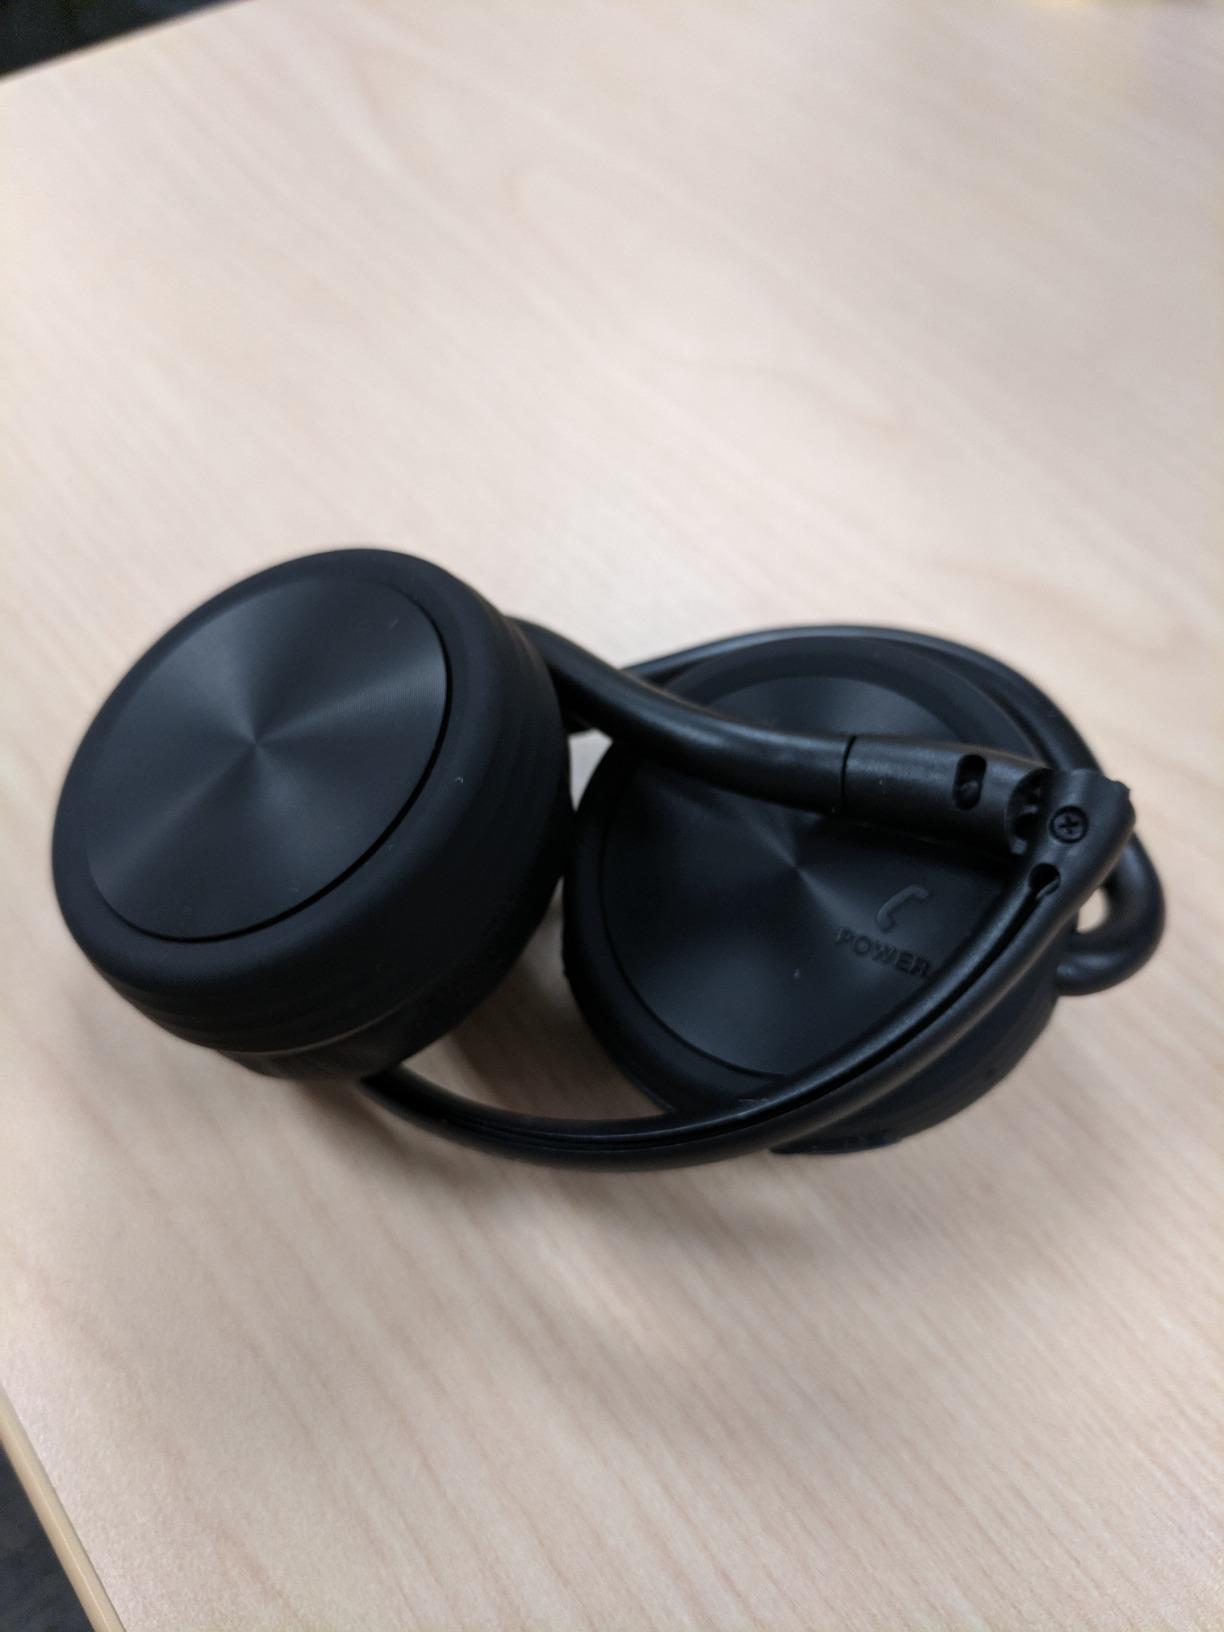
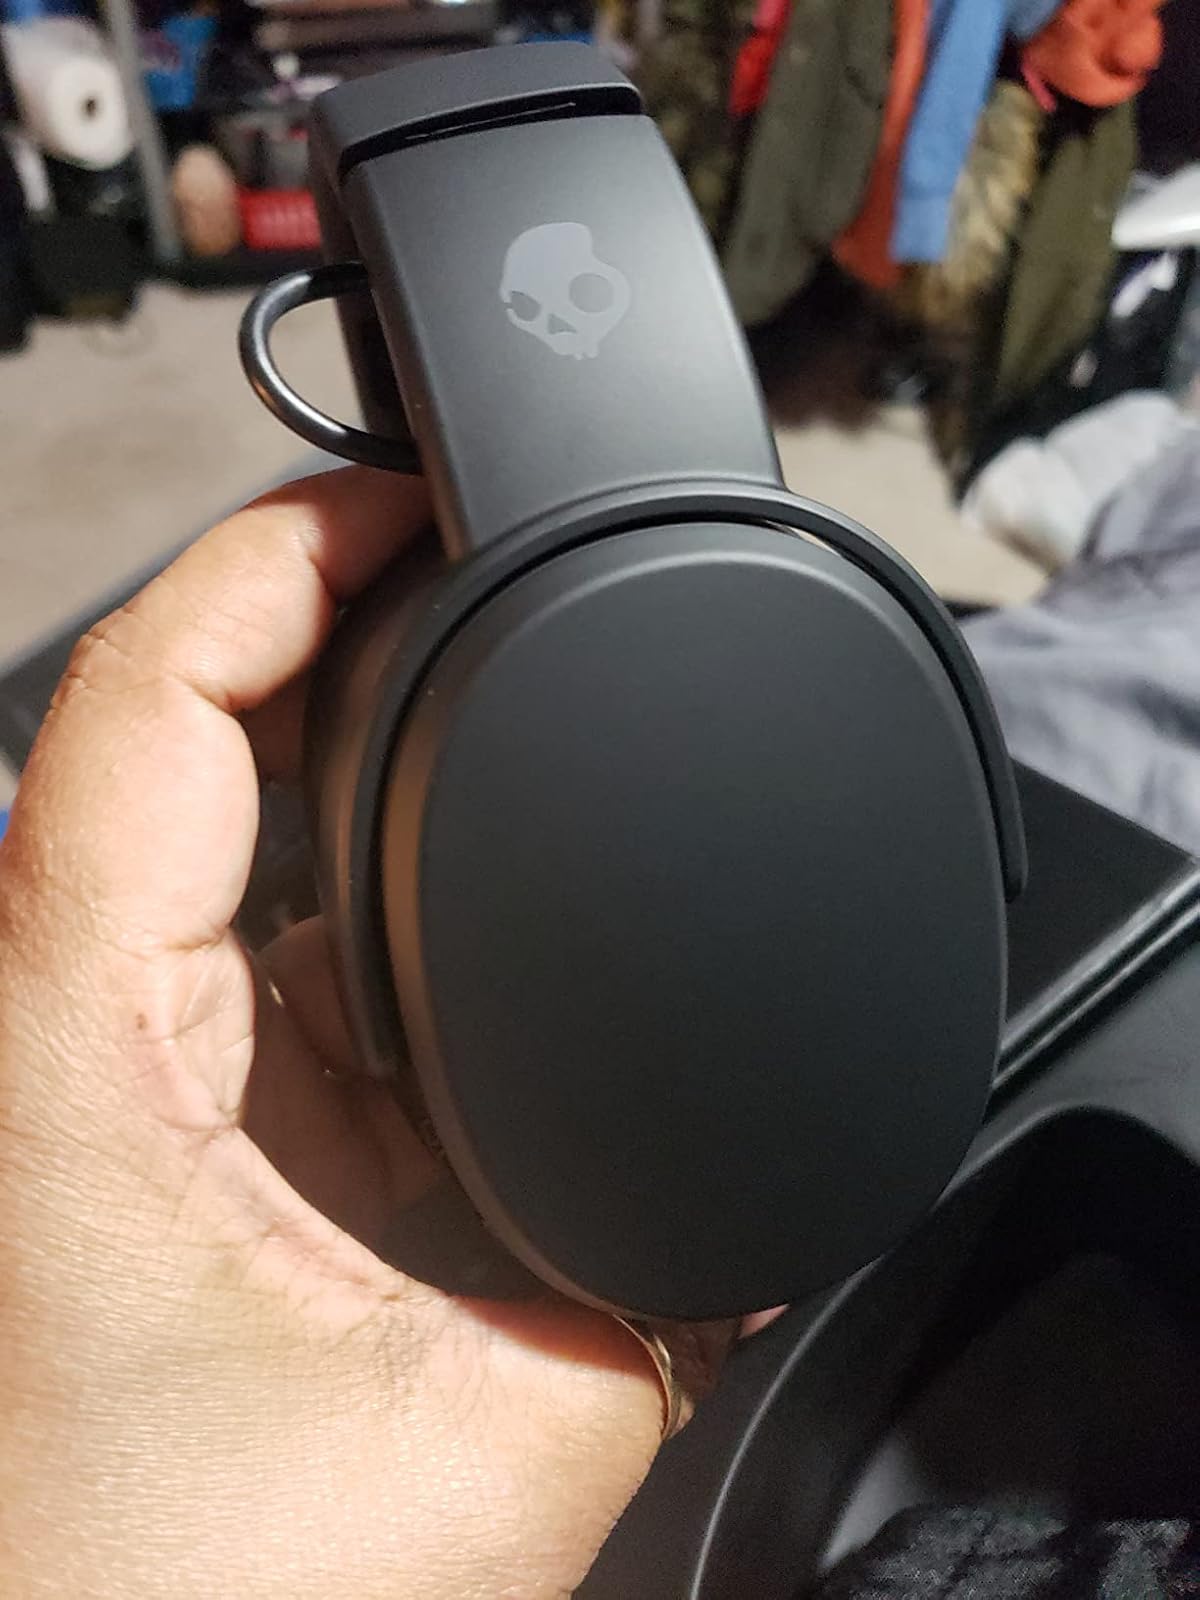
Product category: headphones
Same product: no